Joyce Carol Oates

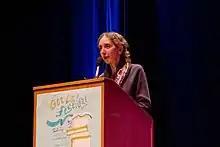
Oates in 2013

Oates writes in longhand, working from "8 till 1 every day, then again for two or three hours in the evening." Her prolificacy has become one of her best-known attributes, although often discussed disparagingly. "The New York Times" wrote in 1989 that Oates's "name is synonymous with productivity." Martyn Bedford wrote in "Literary Review" that "perhaps she is a victim of her own productivity." In 2004, "The Guardian" noted that, "Nearly every review of an Oates book, it seems, begins with a list [of her publication totals]".